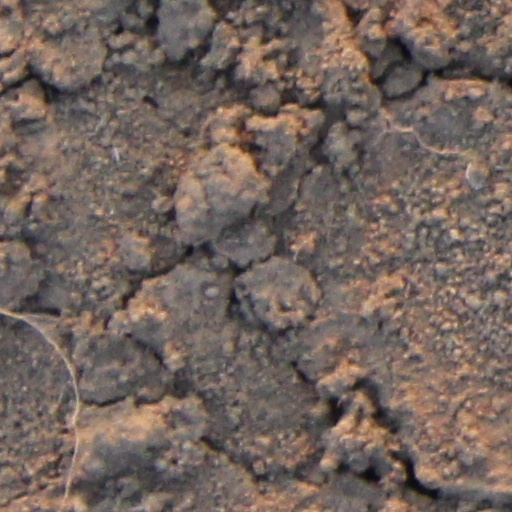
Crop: wheat